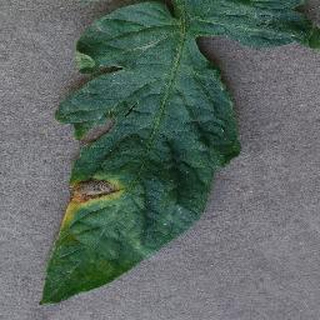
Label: tomato_early_blight